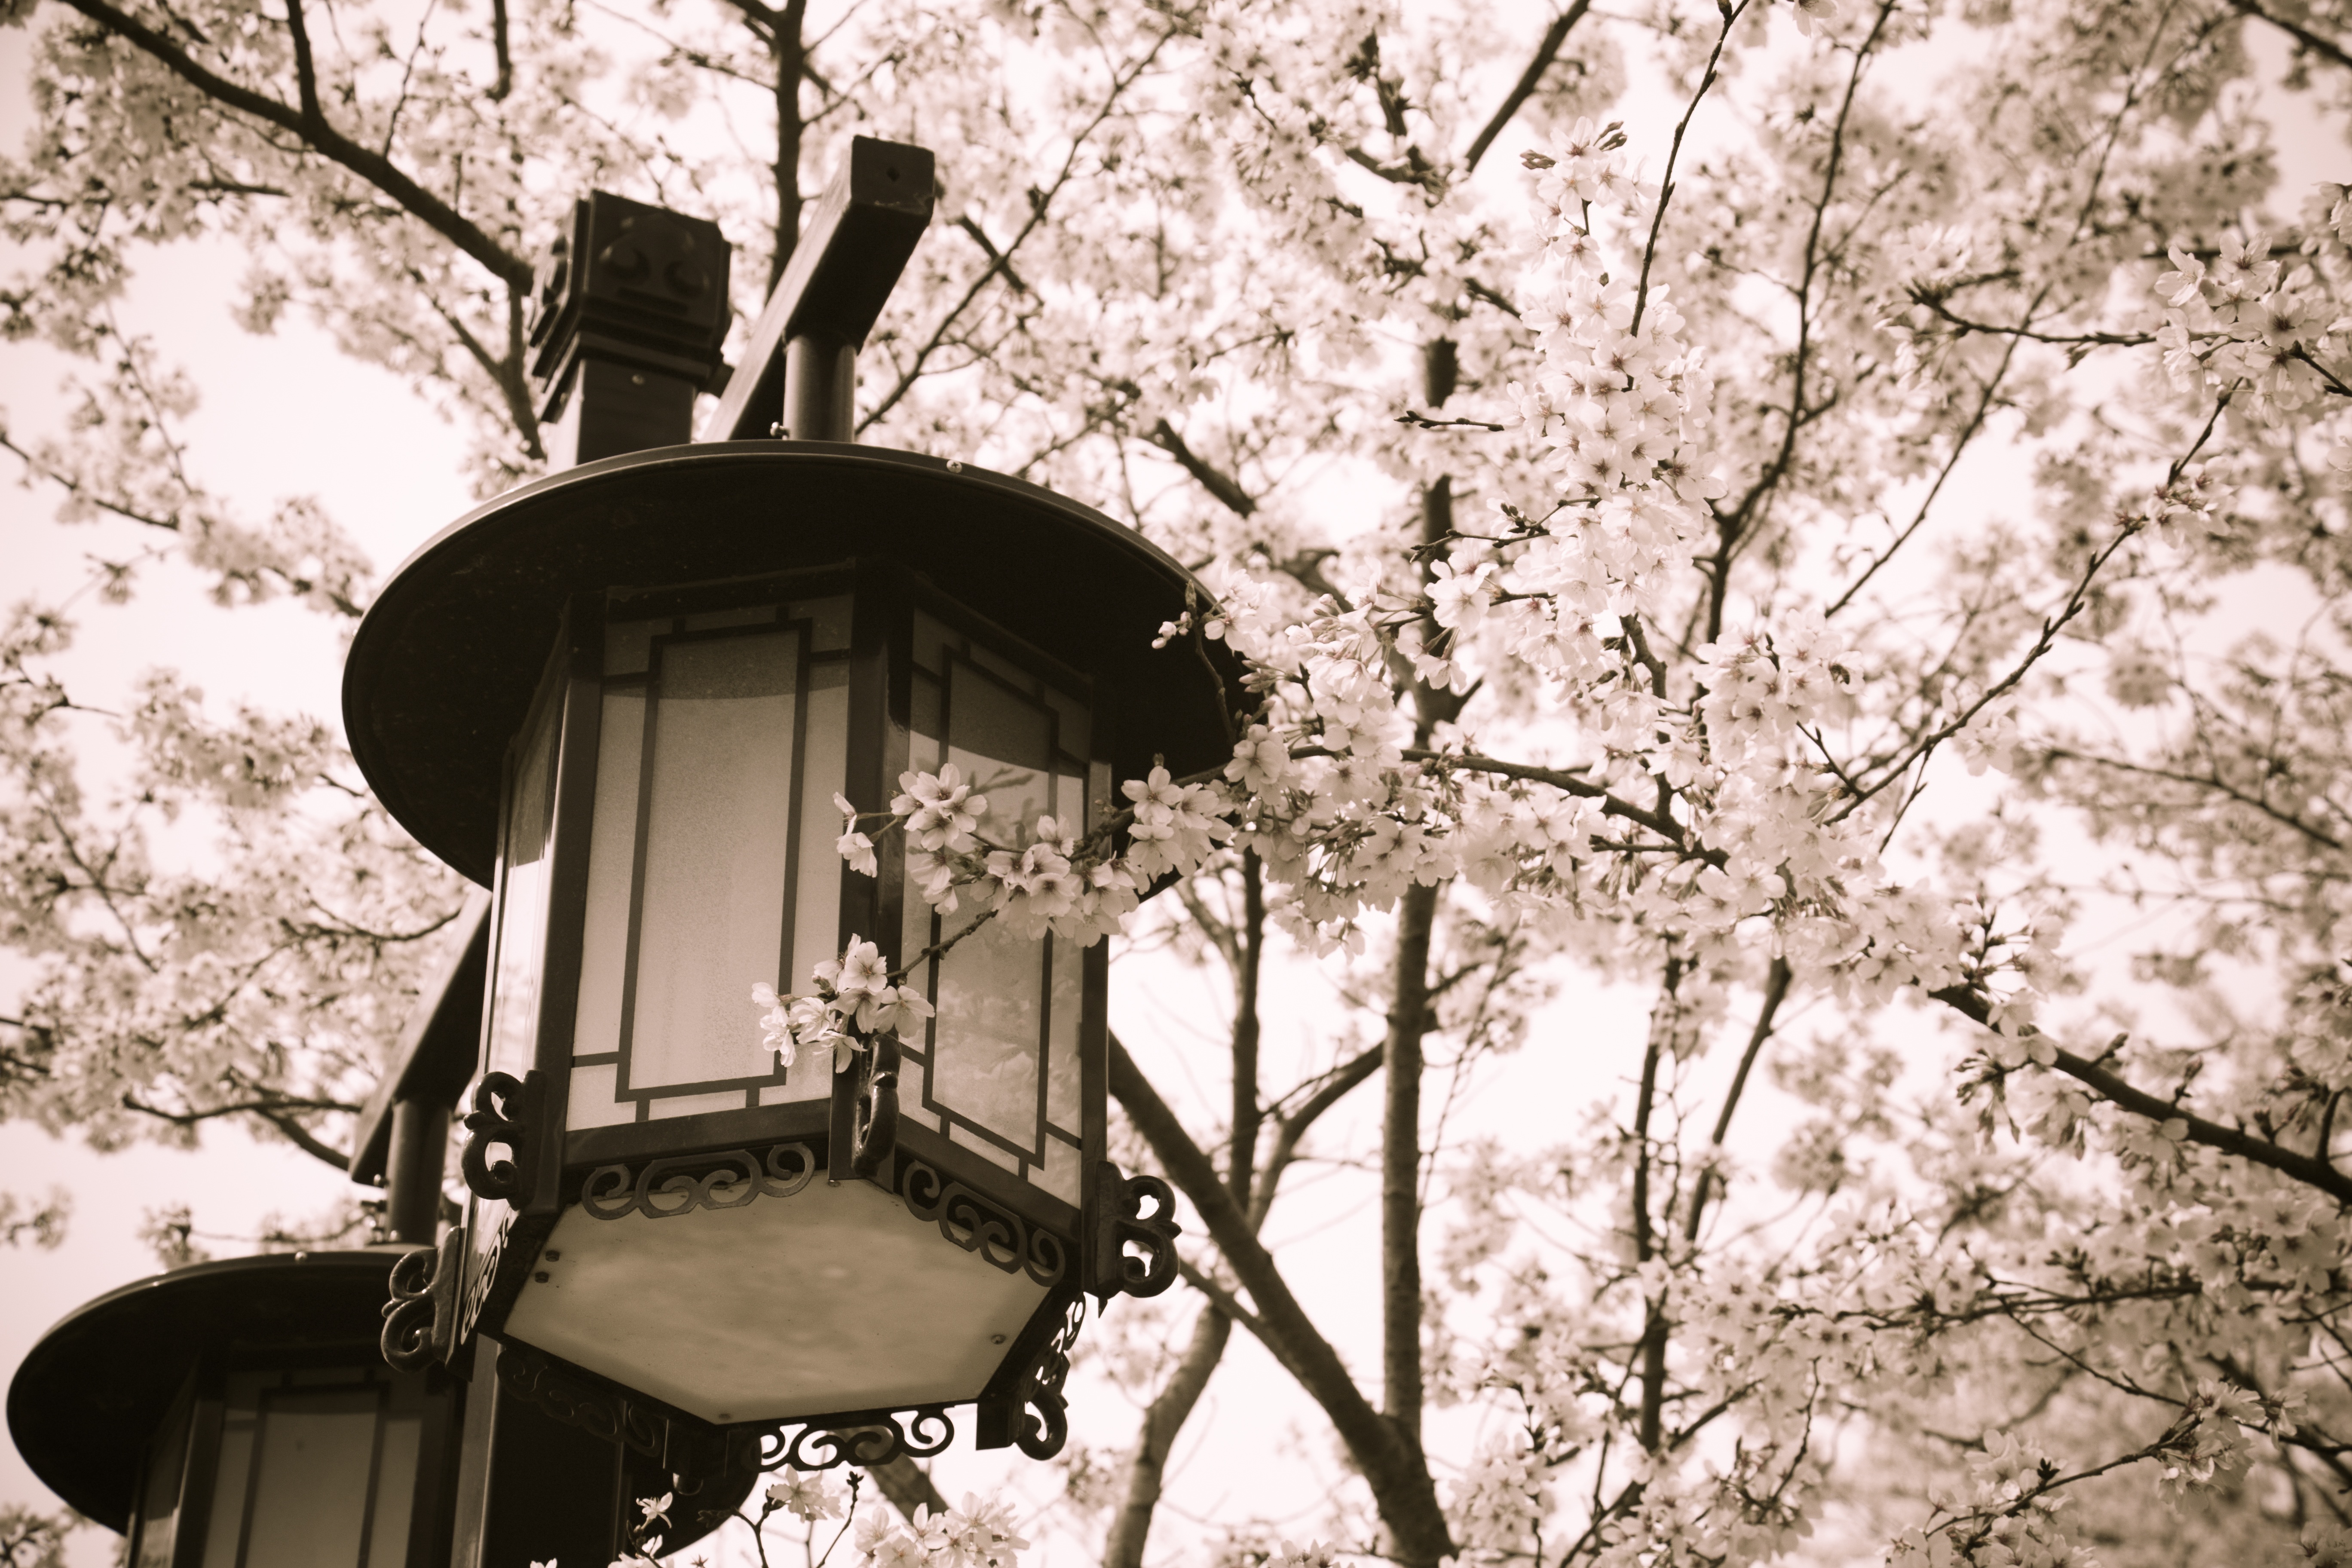
tree, branch, blossom, winter, black and white, plant, flower, spring, pink, season, cherry blossom, oriental cherry